Bereshit (parashah)

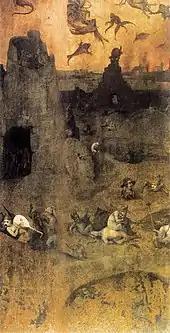
"The Fall of the Rebel Angels" by Hieronymus Bosch is based on Genesis 6:1–4

In the seventh reading, Methuselah had a son Lamech and lived 969 years. A closed portion ends here.